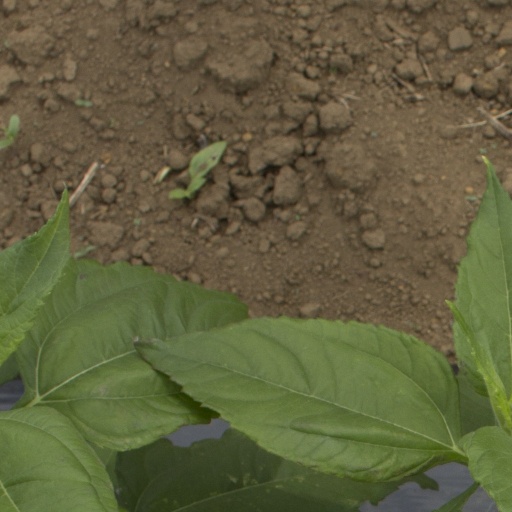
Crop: Jerusalem artichoke